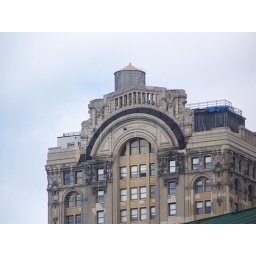
Older office building in lower Manhattan